Gore Hill, New South Wales

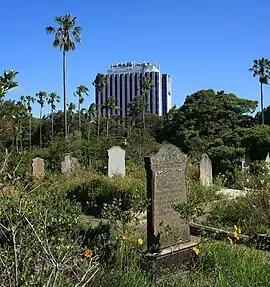
Gore Hill Cemetery

Gore Hill is an urban locality on the Lower North Shore of Sydney, New South Wales, Australia. Gore Hill is located within the southern part of the suburb of Artarmon, and the north-west of the suburb of St Leonards.